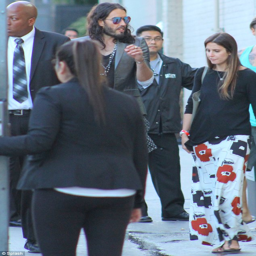
just having fun : person insisted he is enjoying the freedom that comes with being single